Antrim Short

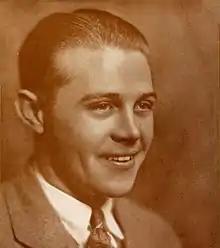
Short in 1926

Mark Antrim Short (July 11, 1900 – November 24, 1972) was an American stage and film actor, casting director and talent agent. As a juvenile he enjoyed some success on the Broadway stage, notably appearing as a boy with Mrs. Fiske and Holbrook Blinn in "Salvation Nell" by Edward Sheldon in 1908. While in his teens he appeared in silent films playing the kind of roles that were made popular by Jack Pickford.